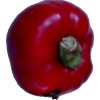
Label: red_pepper